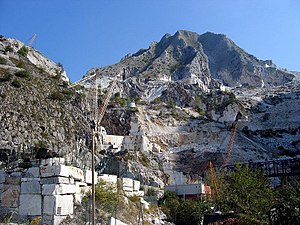
Carrara
Marmorbrud udenfor Carrara
Carrara er en by i Toscana i Norditalien. Marmorbruddene her har siden romersk tid forsynet mange af verdens største billedhuggere, bl.a. Michelangelo, Thorvaldsen og Rodin, med marmor.